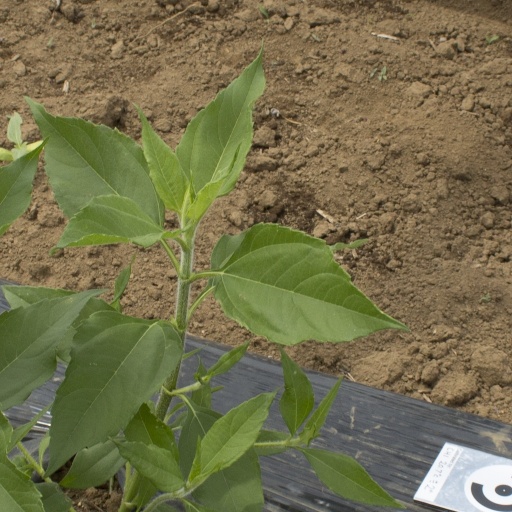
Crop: Jerusalem artichoke